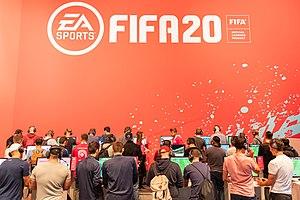
FIFA Football est le nom générique d’une série de jeux vidéo de football édité à l’origine par Electronic Arts en 1993 et développé par la suite sous la forme d’une franchise.